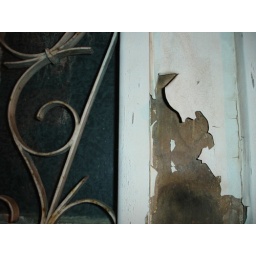
main door of an ancient house in Estoril.